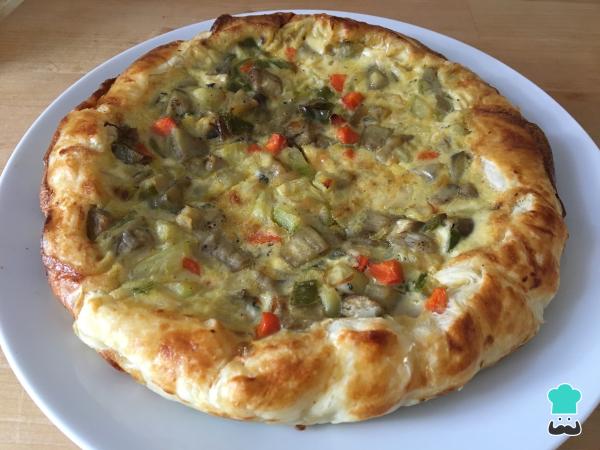
Una vez sacada del horno, dejamos reposar unos minutos la quiche de verduras sin nata y la podemos comer templada o fría. ¡Buen apetito!Esta quiche fácil te ayudará a hacer que los niños coman verduras, además es una receta para tupper estupenda que podrás preparar por la noche y llevar al trabajo al día siguiente, así que no dejes de probarla.